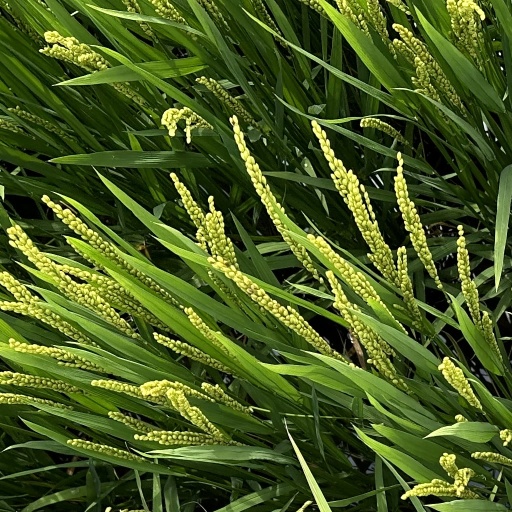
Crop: rice